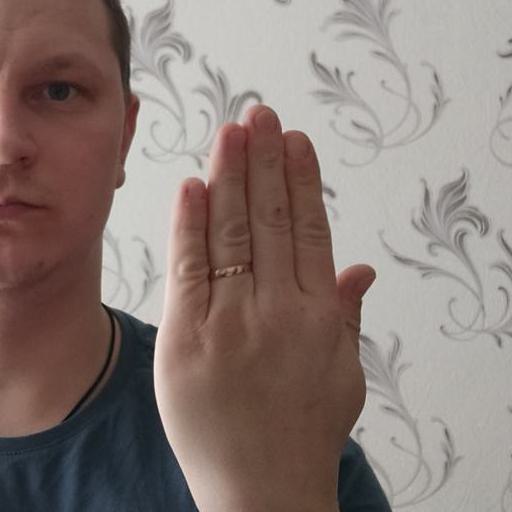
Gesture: stop_inverted